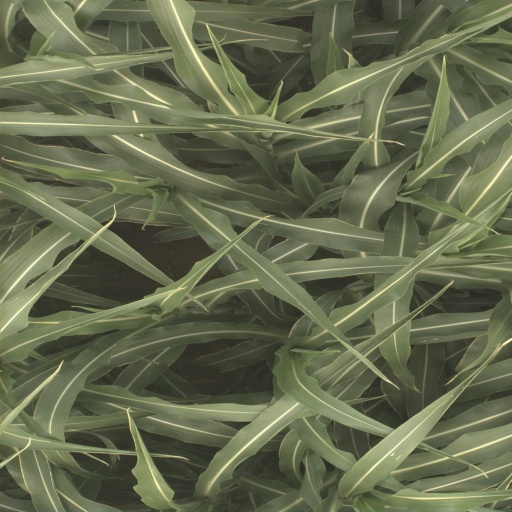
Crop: sorghum